Key Route Inn

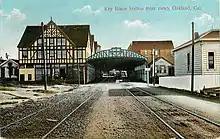
The rear of the hotel showing the Key System stop

The Key Route Inn suffered major fire damage on September 8, 1930. This, combined with the beginning of the Great Depression and the City of Oakland's desire to connect Grand Avenue with 22nd Street led to the Inn being fully demolished in April and May, 1932, only 25 years after it opened.